Yekbûn

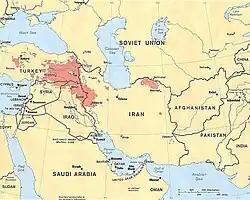
The areas where Kurds lived in the Soviet Union and the Middle East in 1986.

Perestroika led to an acceleration of historical research and the emergence of more radical discussions on the national issue among Soviet Kurds than in previous periods. During the discussions, some Soviet Kurds argued that Andropov did not want independence for the Kurds of the Middle East, as Andropov spoke about the Kurds along with his brothers abroad in a speech in December 1982.